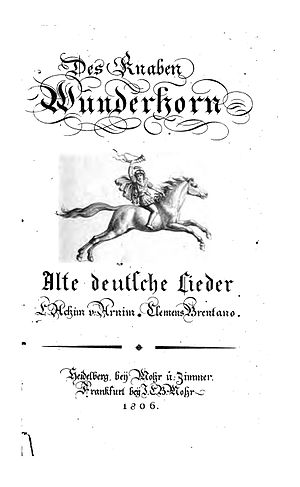
Des Knaben Wunderhorn
Titelbladet til Des Knaben Wunderhorn
Des Knaben Wunderhorn er en samling af tyske folkeviser samlet 1805–1808 af digterne Clemens Brentano og Achim von Arnim. Gustav Mahler skrev en samling lieder over udvalgte tekster.